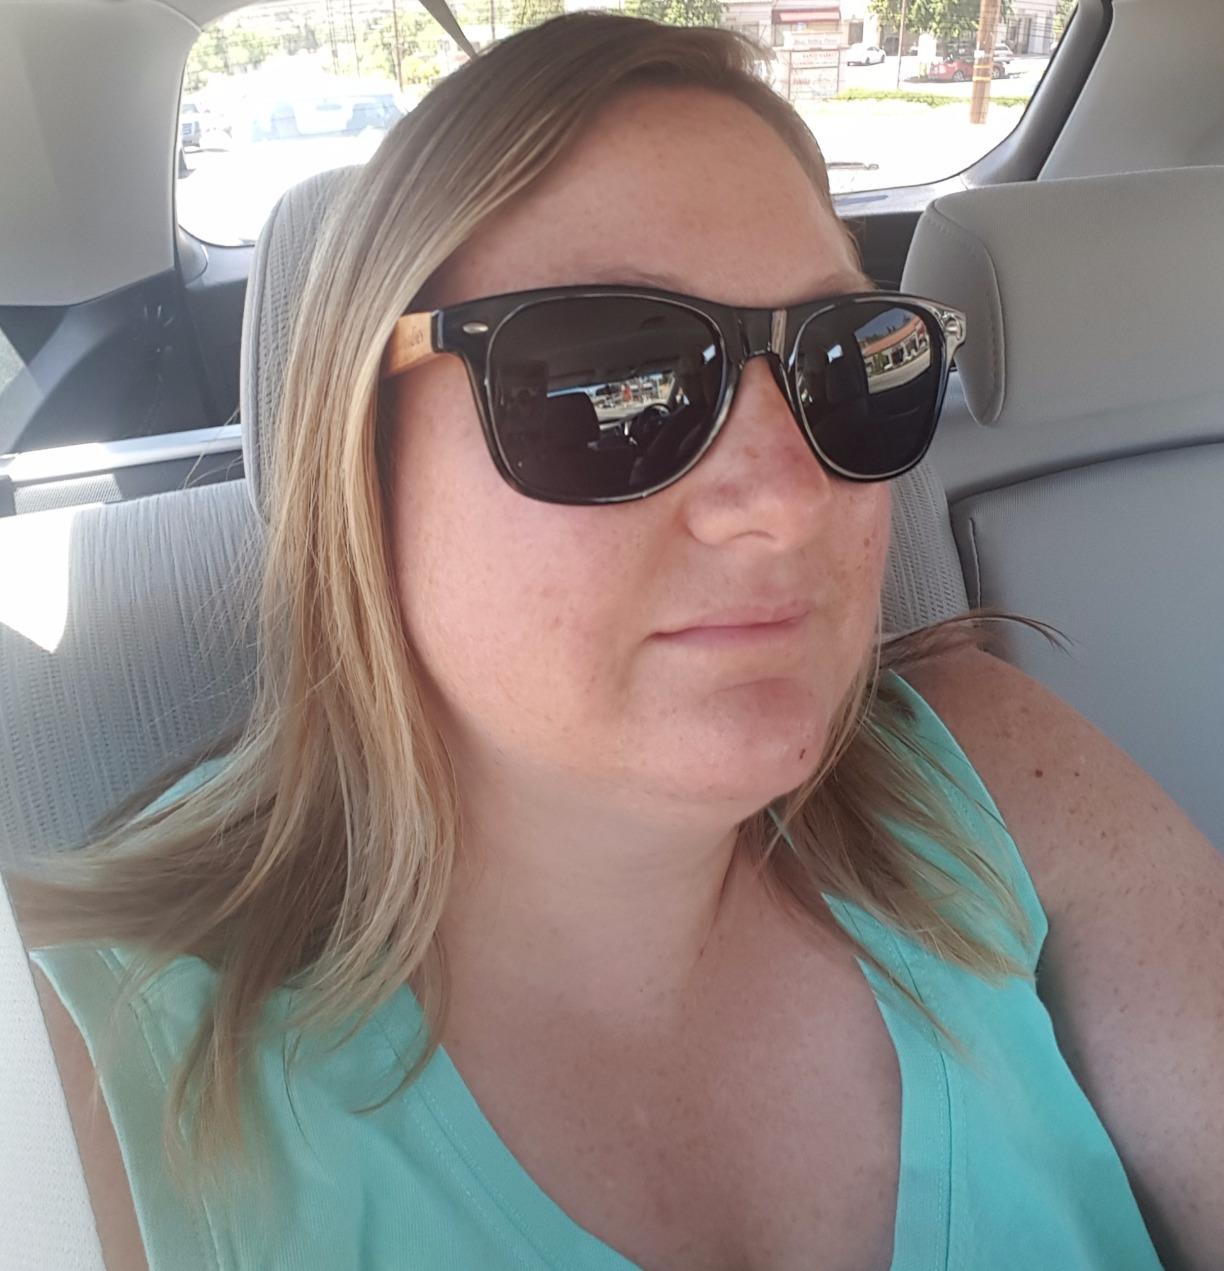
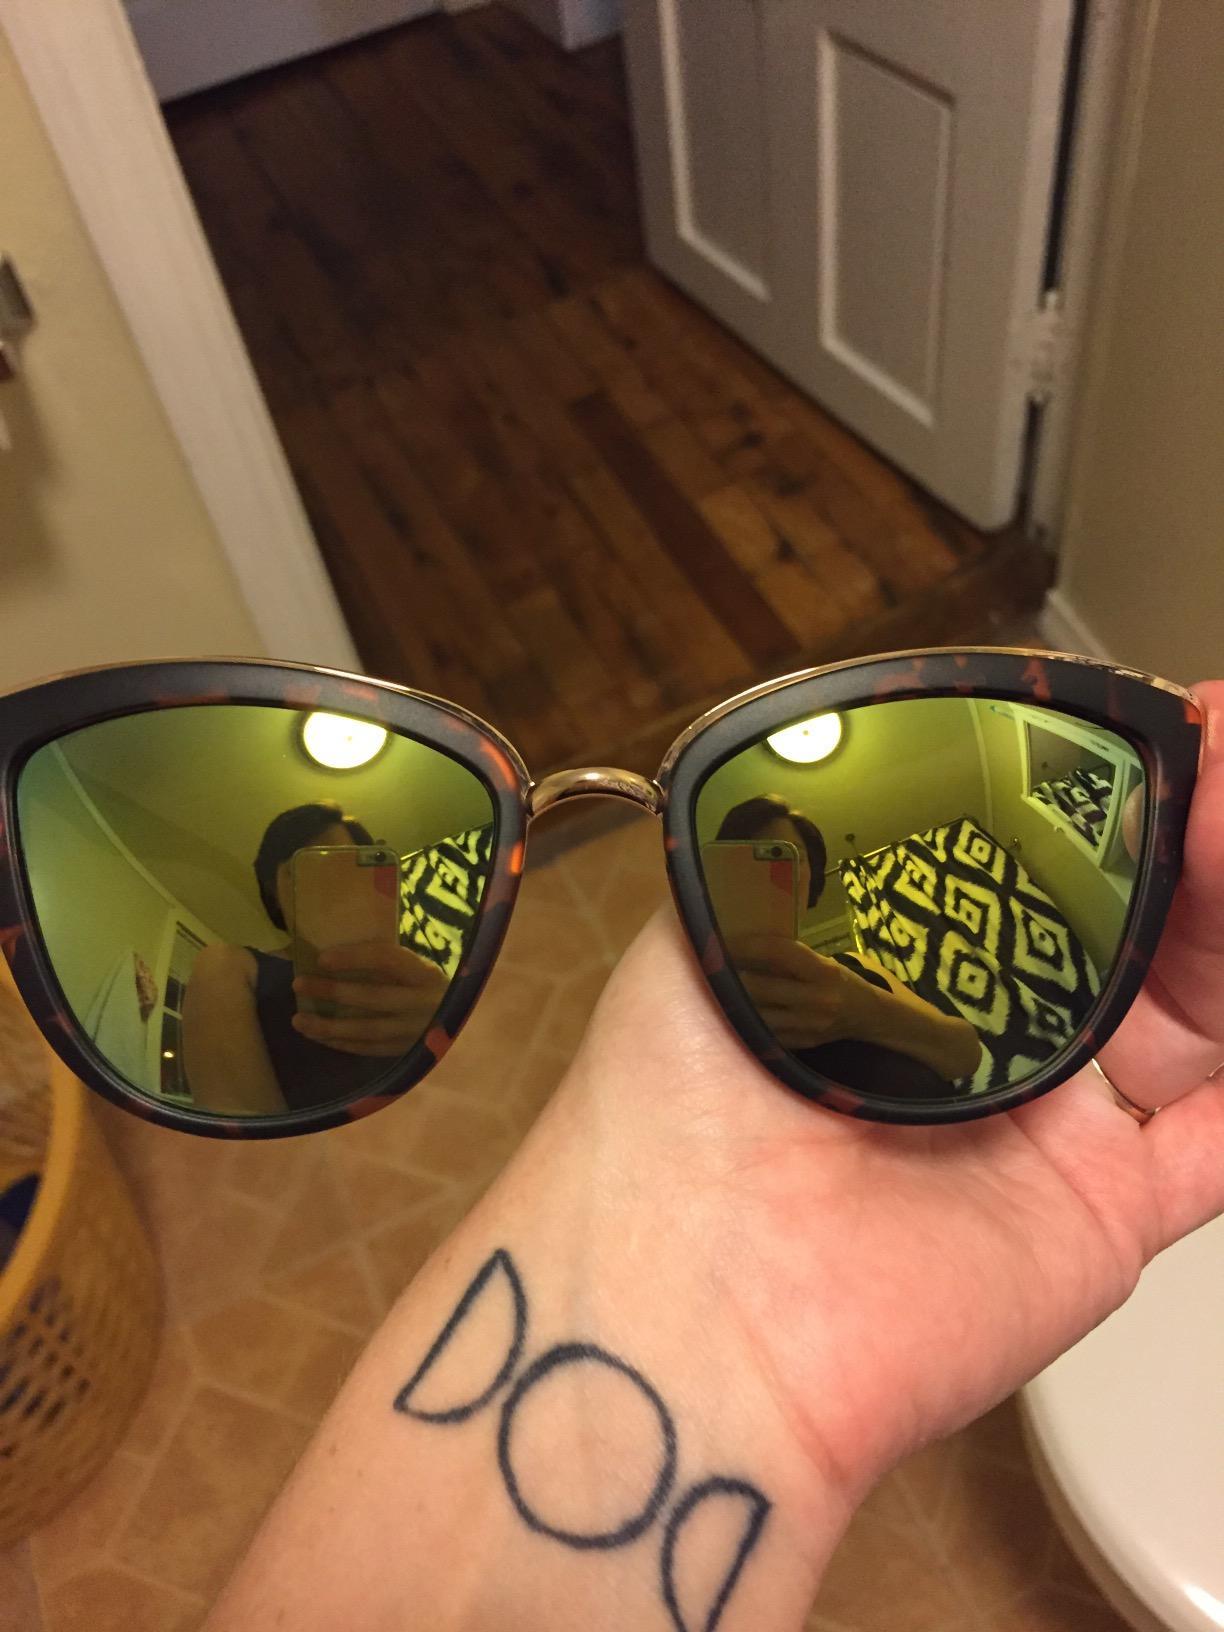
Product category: accessories_sunglasses
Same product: no